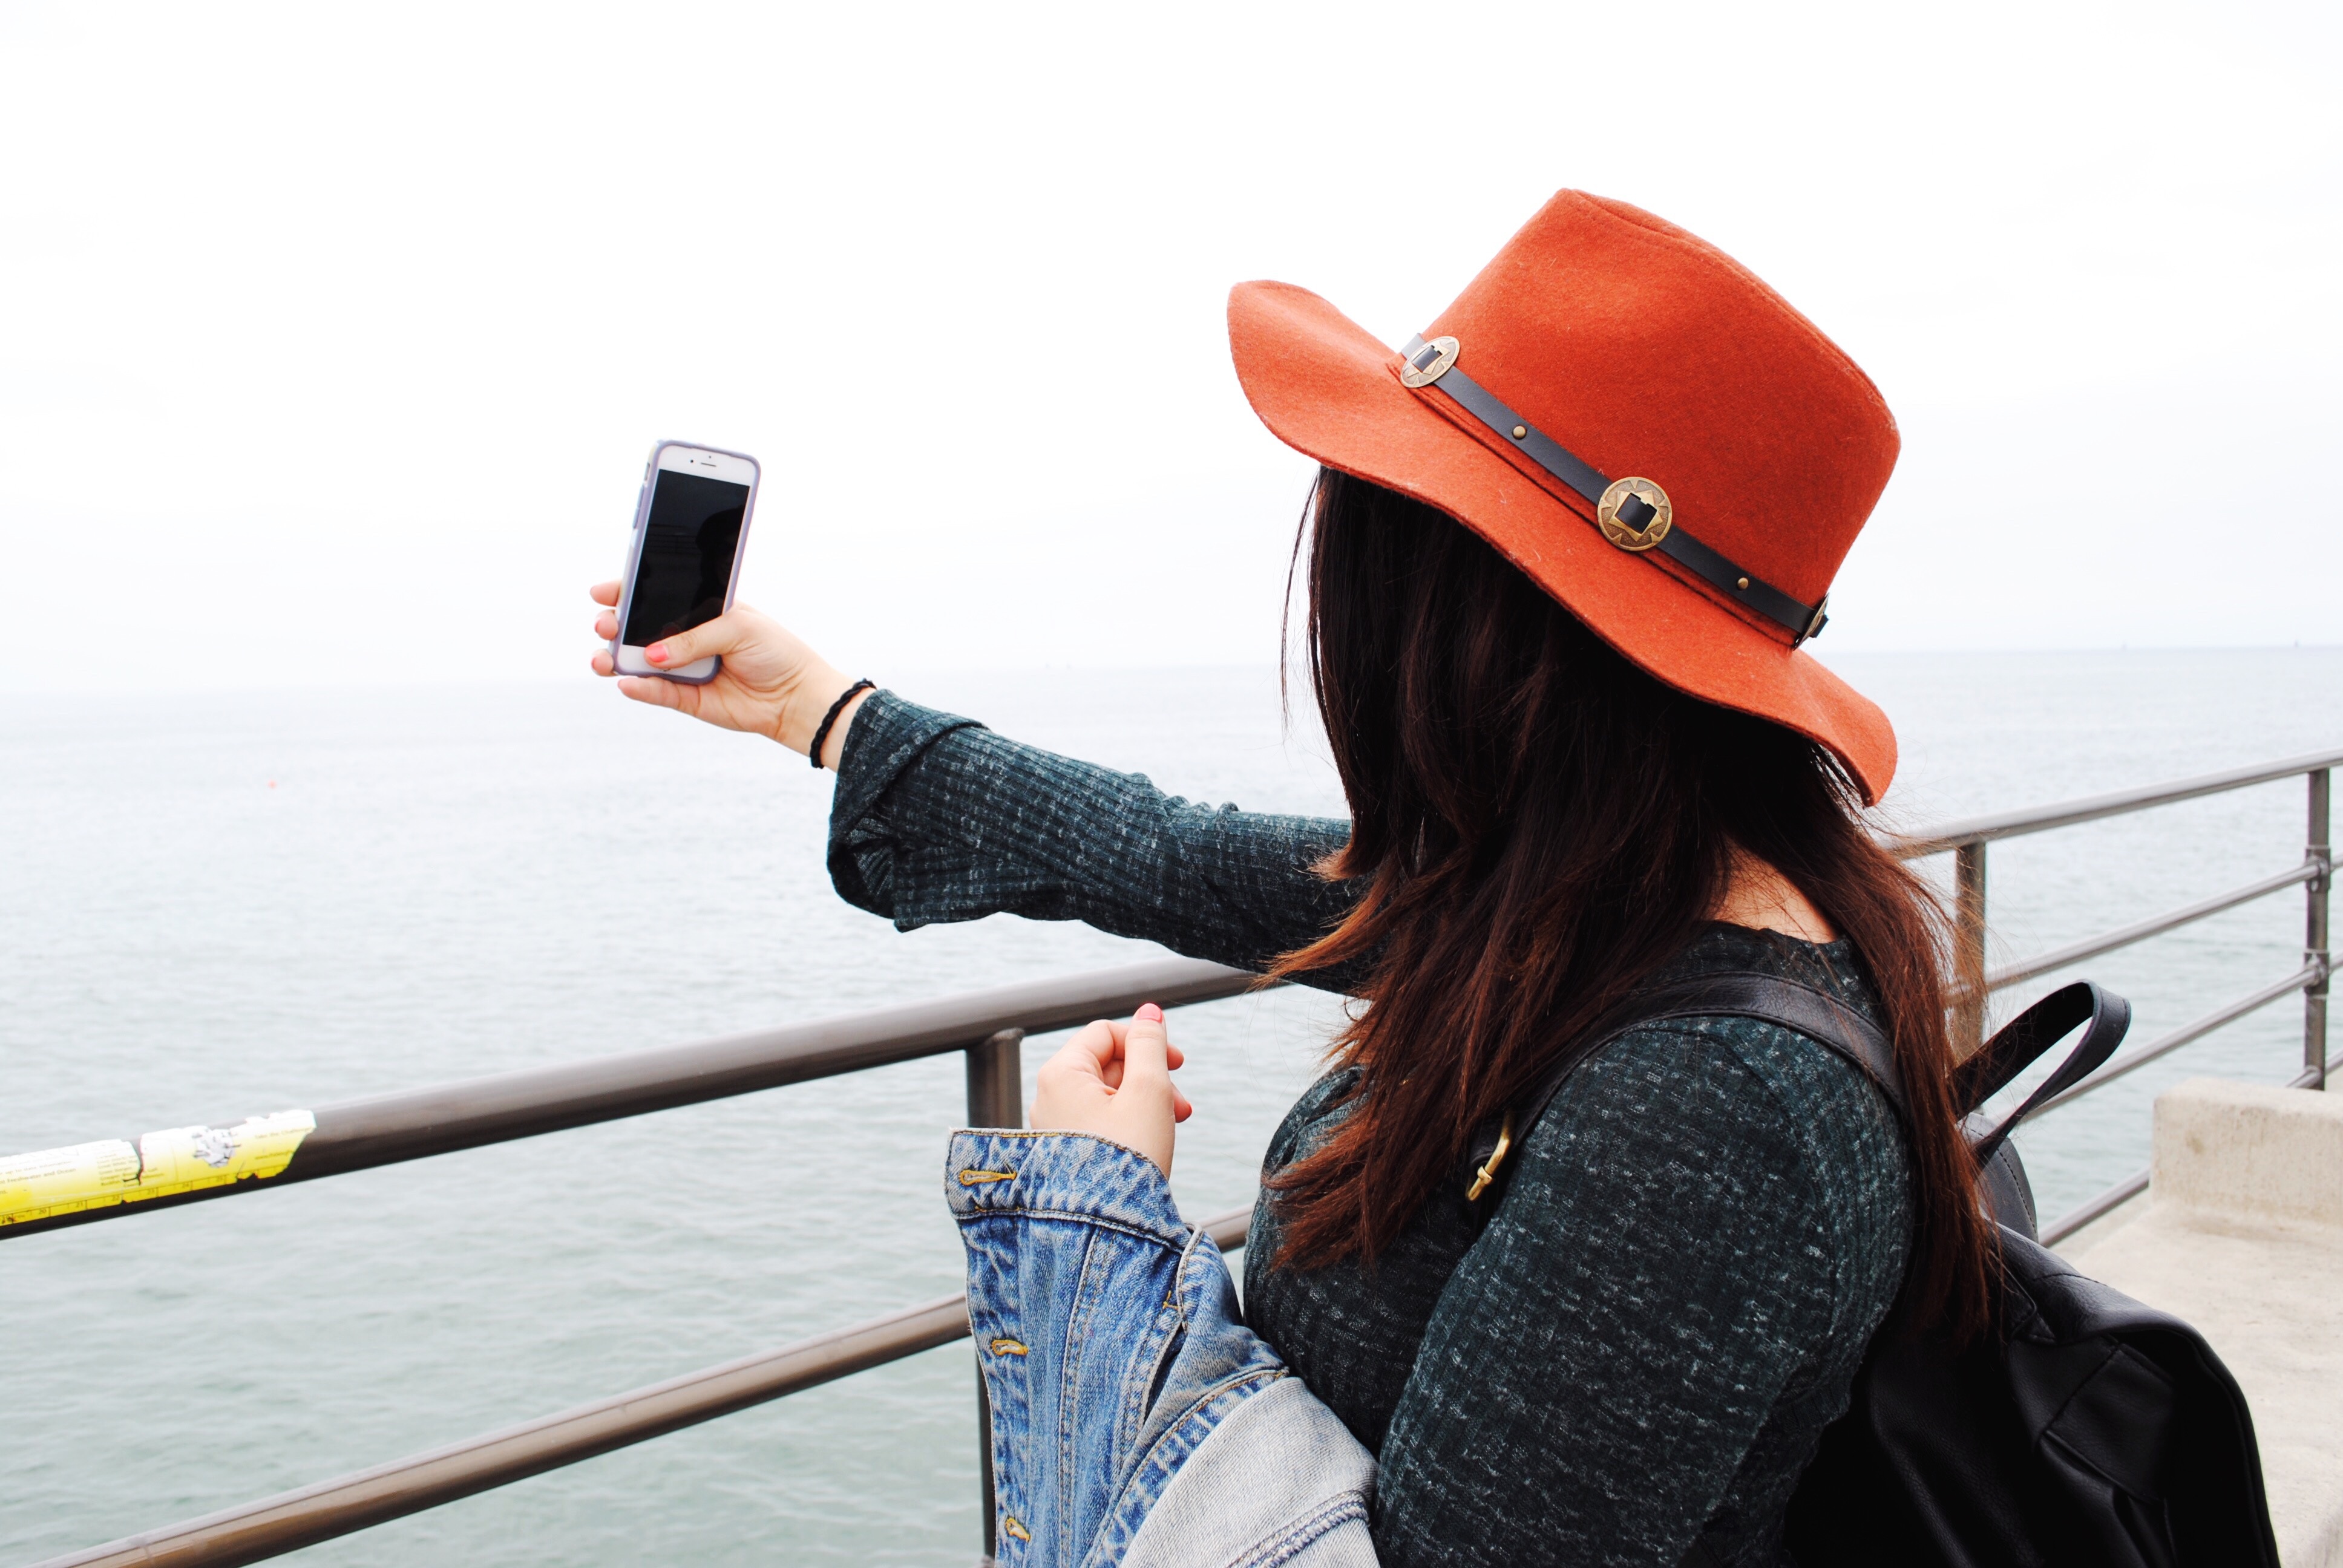
hat, clothing